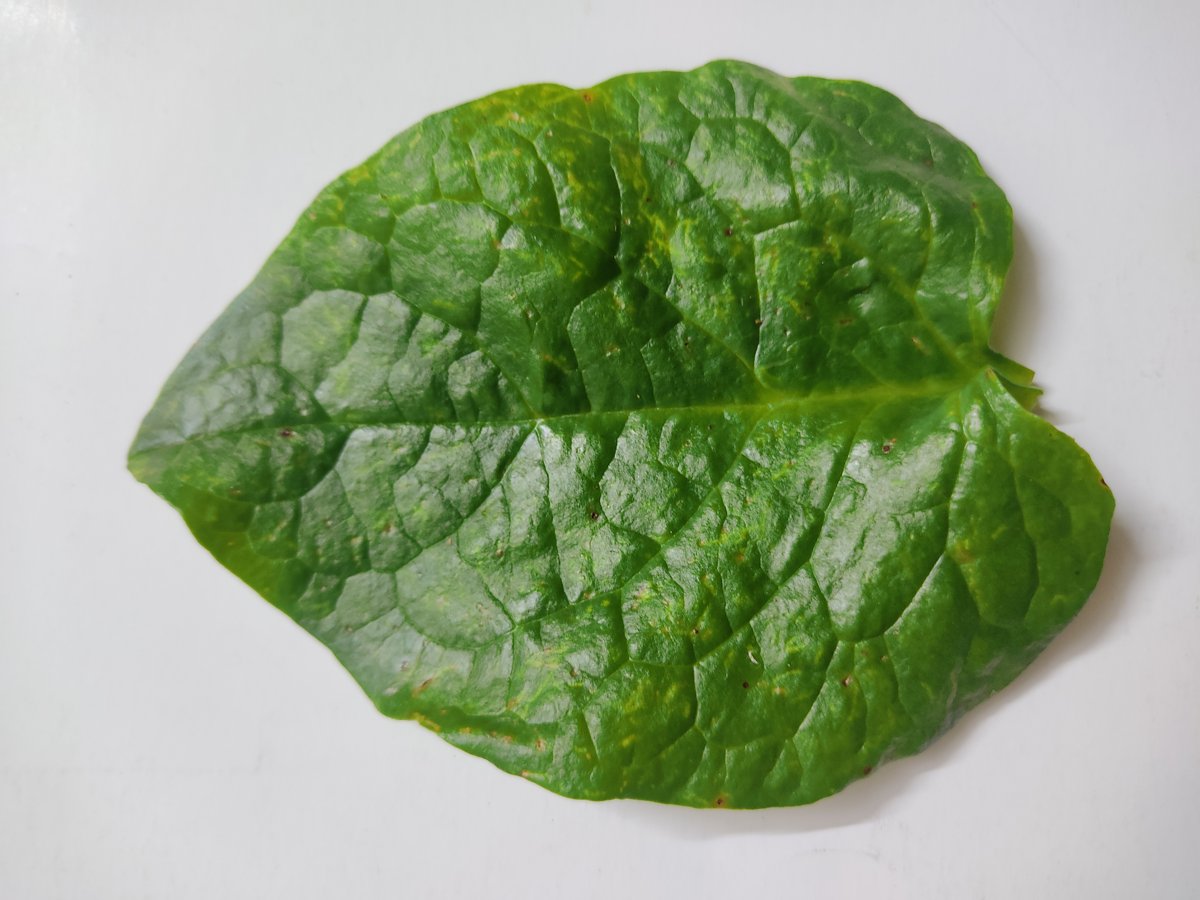
Label: Healthy-Leaf